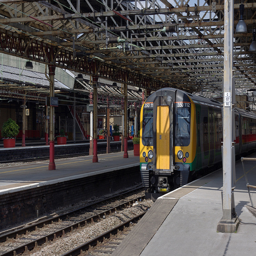
a yellow and grey passenger train parked next to a platform
A train traveling down a set of tracks near a train station.
Train arriving or departing at an empty station.
A train is coming down the tracks near a platform.
A subway train driving through a subway station.